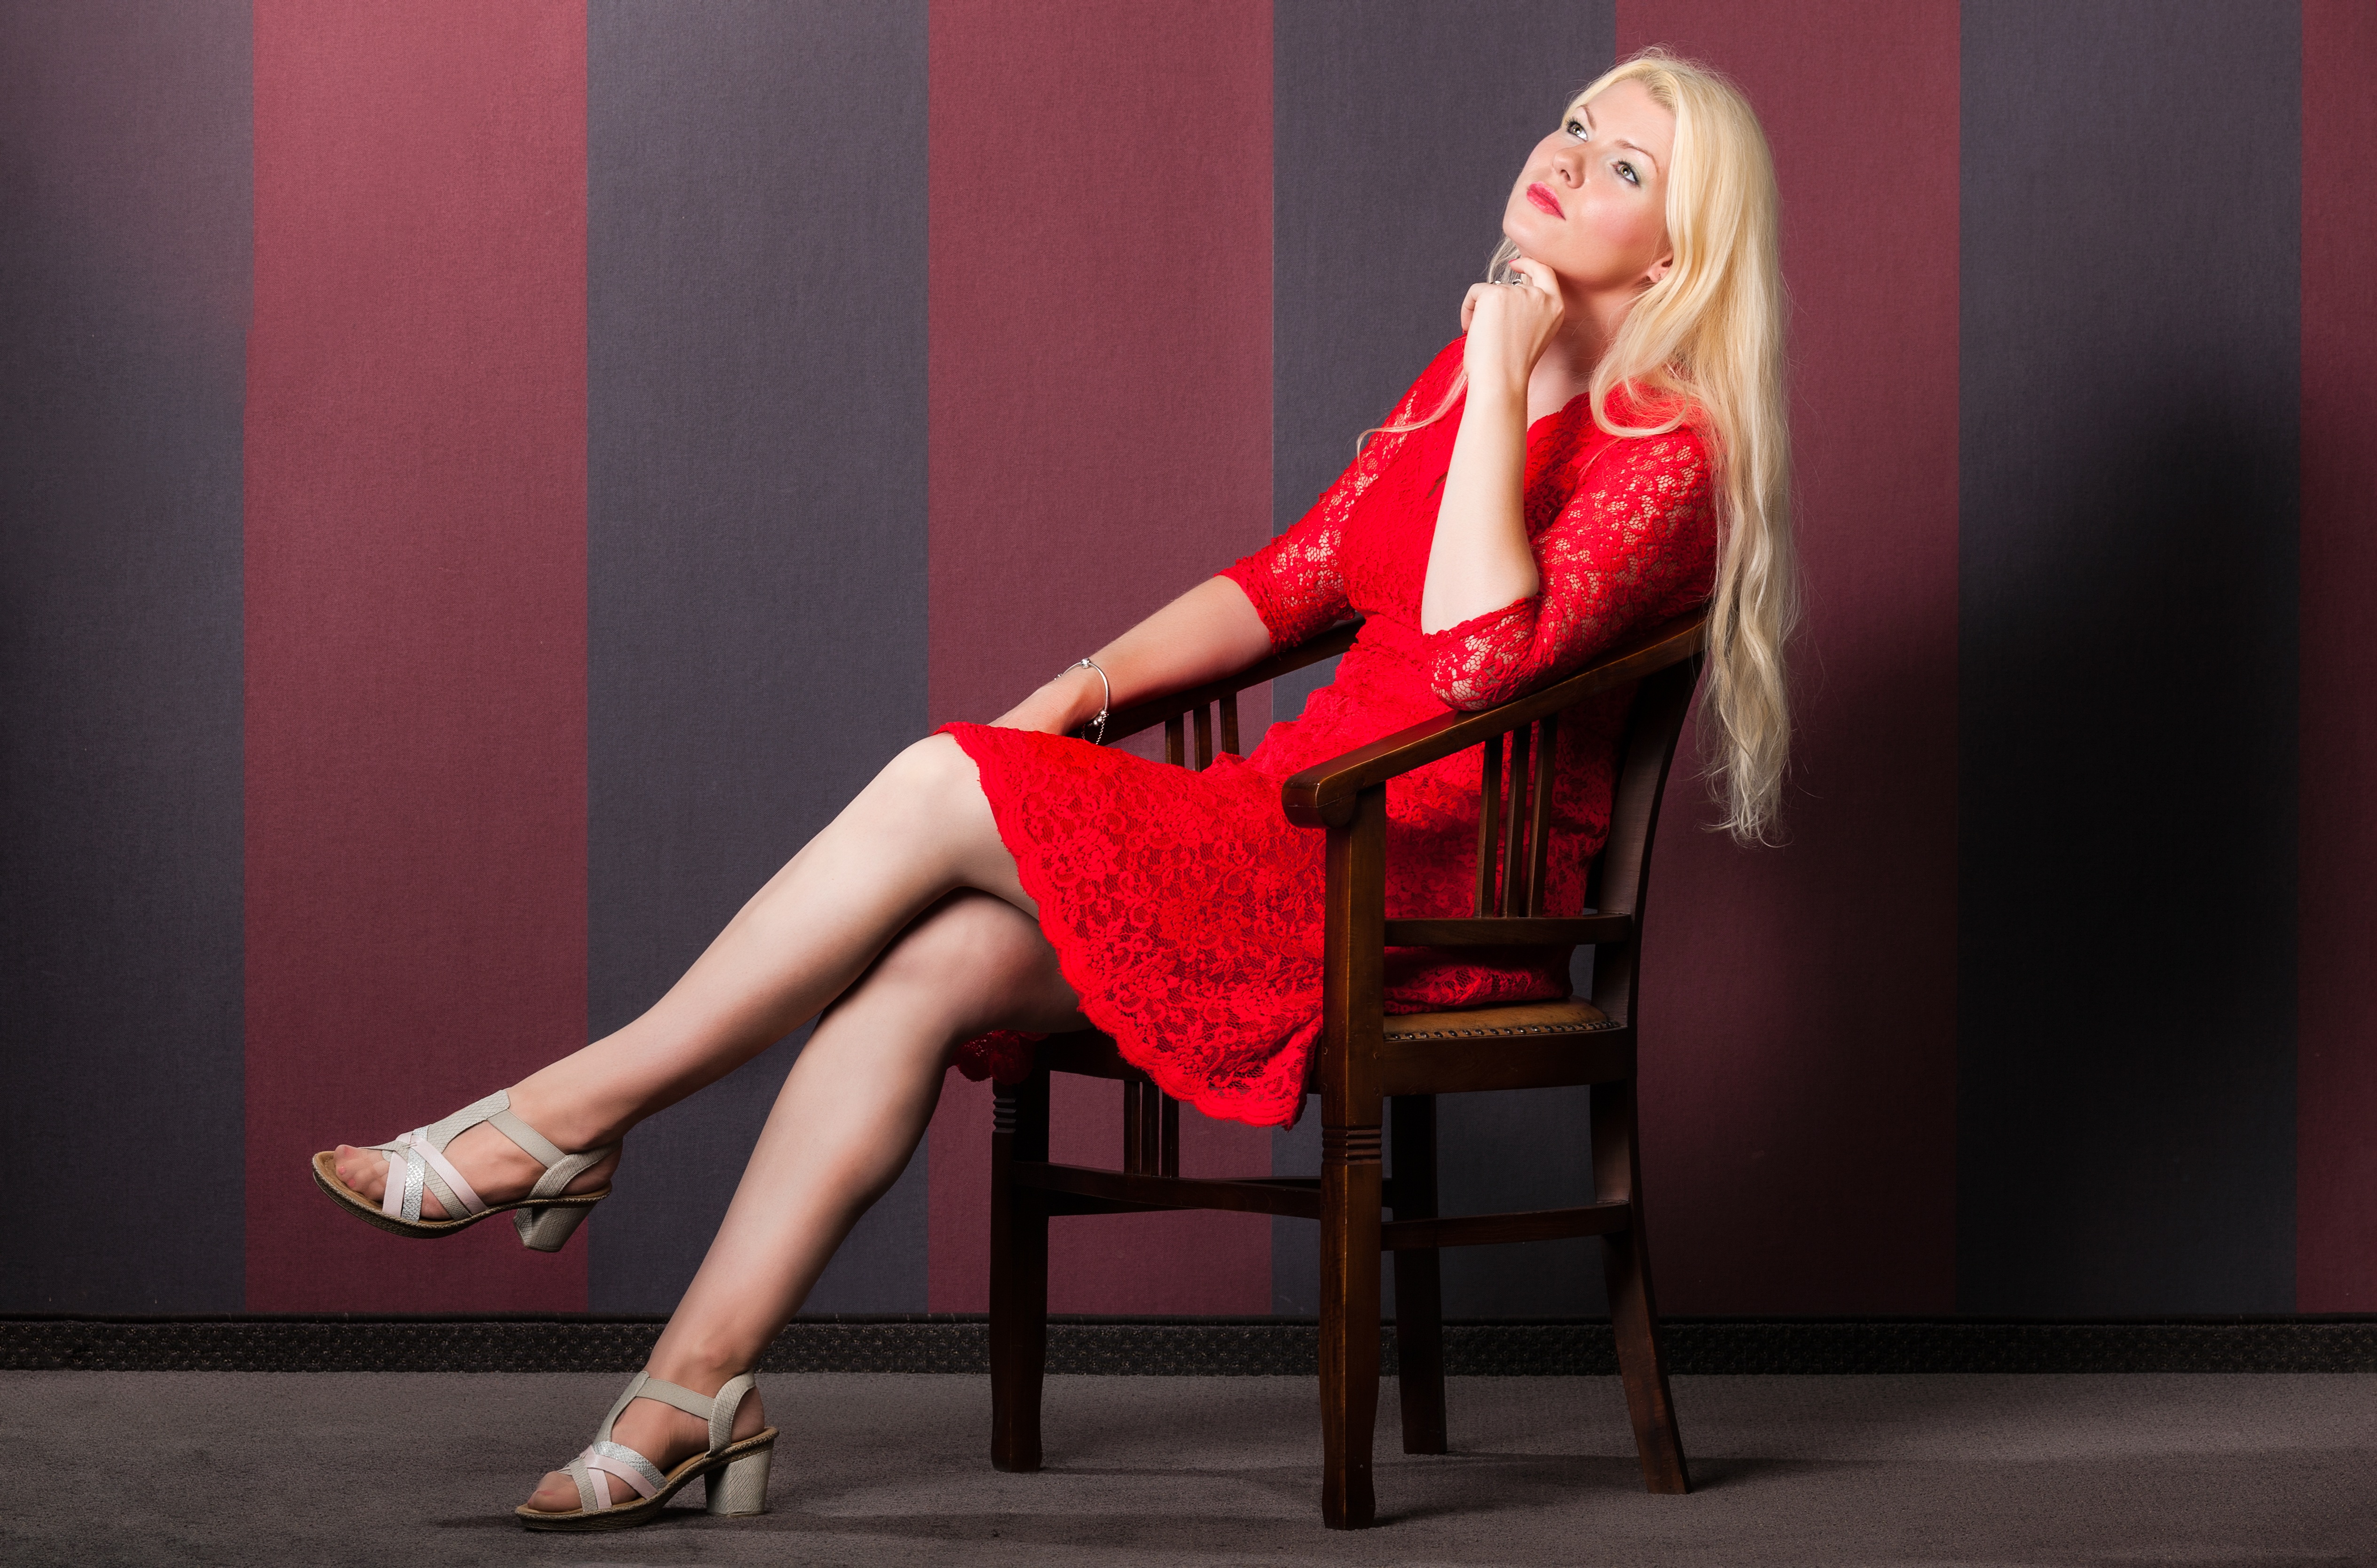
girl, woman, hair, chair, feet, leg, model, red, sitting, fashion, clothing, lady, blonde, human body, dress, thigh, beauty, elegance, photo shoot, thoughtfulness, human positions, high heeled footwear